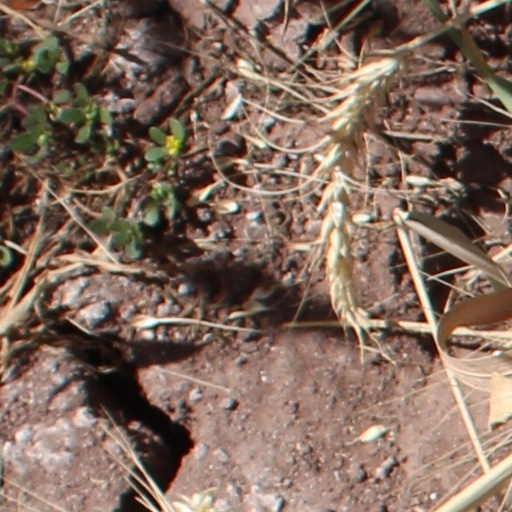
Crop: wheat